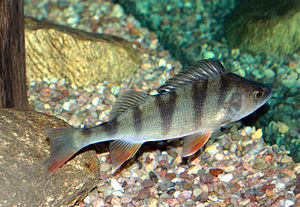
Aborre / Billeder
Aborren er en almindelig ferskvandsfisk i Danmark. Den findes i næsten alle søer og damme samt i mange vandløb. Langs Østersøens kyster og i mange fjorde går aborren ud i brakvand. Den findes i øvrigt over næsten hele Europa og det nordlige Asien.